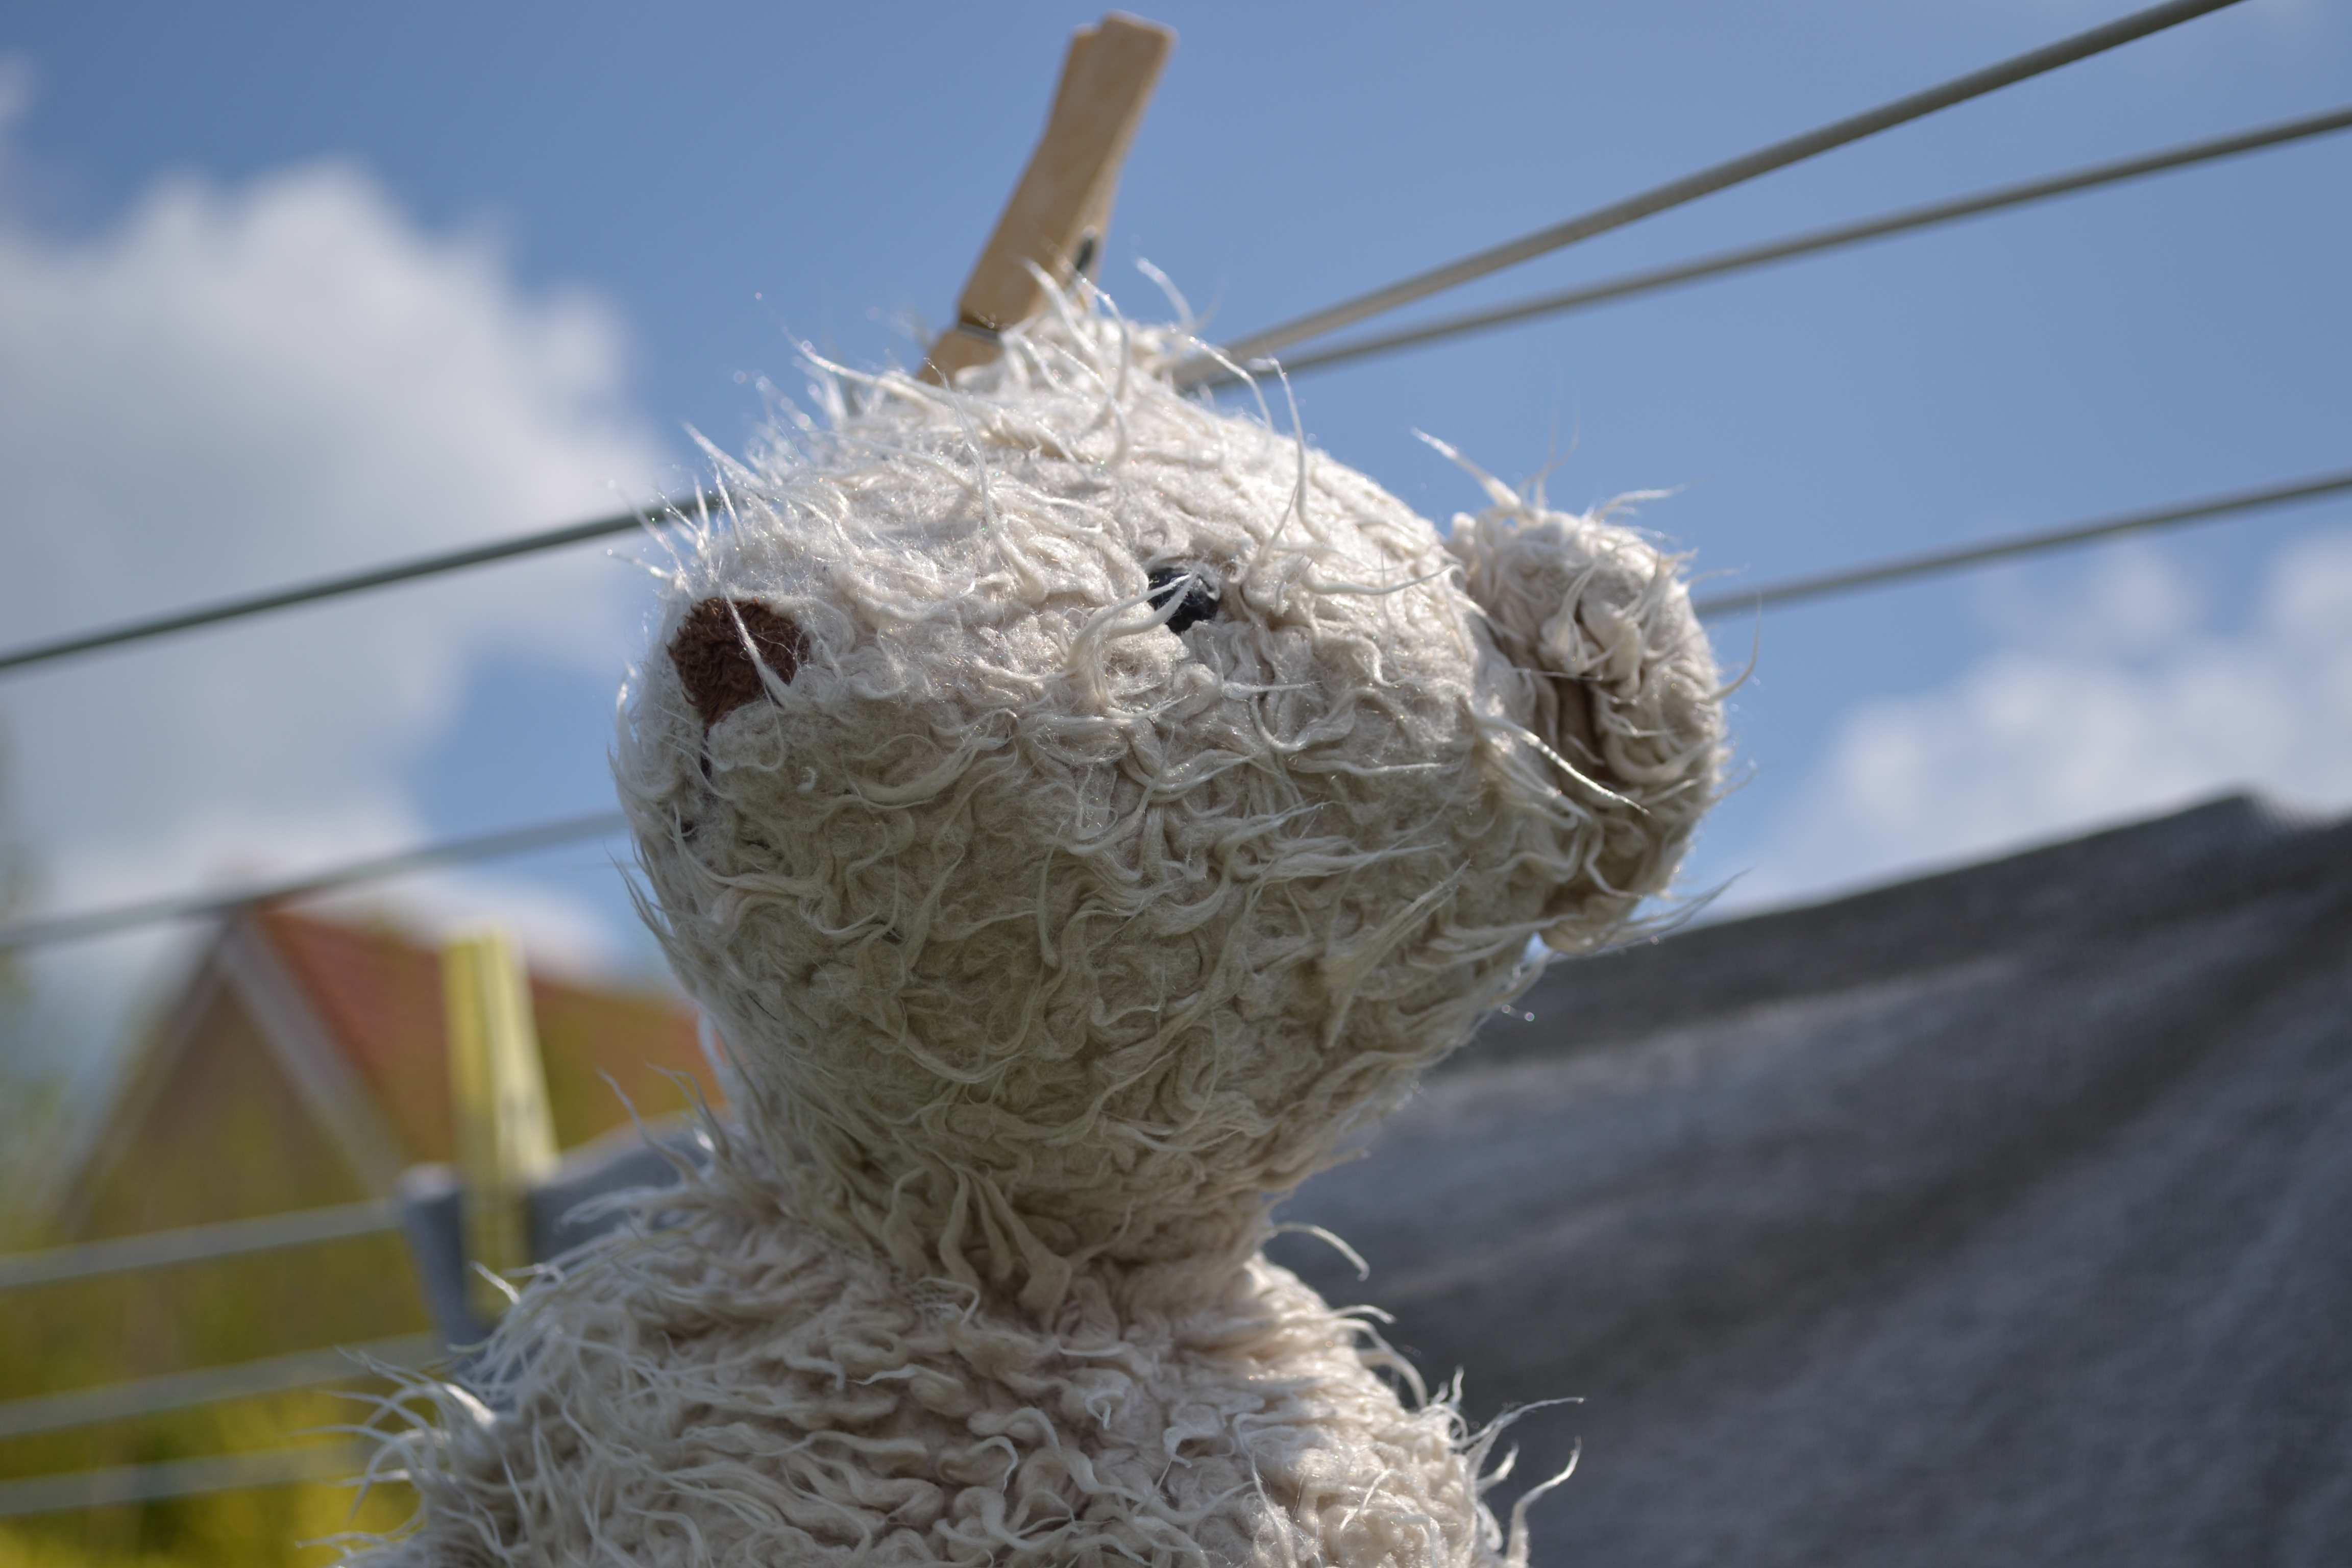
snow, winter, sheep, toy, teddy bear, sculpture, doll, art, sheeps, stuffed toy